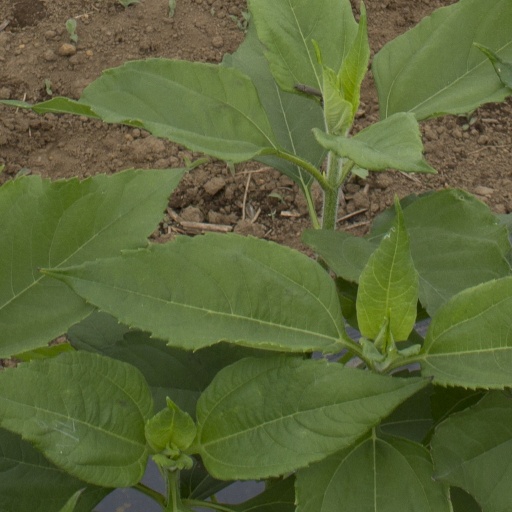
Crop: Jerusalem artichoke